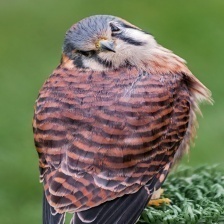
Species: AMERICAN KESTREL
Scientific name: FALCO SPARVERIUS